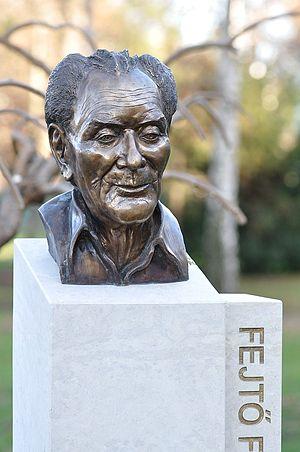
François Fejtő, né Ferenc Fischel, né le 31 août 1909 à Nagykanizsa et mort le 2 juin 2008 à Paris, est un journaliste et historien français d'origine hongroise, spécialiste de l'Europe de l'Est et de l'histoire du communisme.